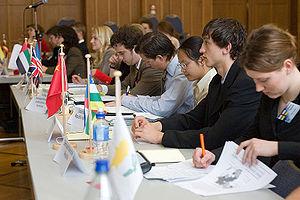
Une Modélisation des Nations unies, en anglais Model United Nations, est une simulation des Nations unies qui a pour but de former les participants aux négociations internationales, visant à promouvoir les droits de l’Homme, mais aussi les qualités de communication, de relations internationales mais aussi de diplomatie. Dans le cadre des Modélisations des Nations unies les étudiants prennent le rôle des ambassadeurs ou des ministres des Affaires étrangères en participant à des simulations de sections internationales de l’ONU. Les participants doivent ainsi faire des recherches sur les pays, faire des recherches sur les débats et les problèmes internationaux et tenter de trouver des solutions aux problèmes mondiaux.